Ludwig Fischer (botanist)

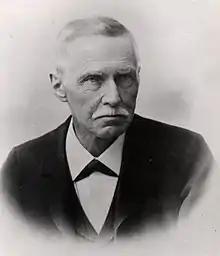
Ludwig Fischer

Emanuel Friedrich Ludwig Fischer (31 January 1828, Bern – 21 May 1907, Bern) was a Swiss botanist. He conducted research on both phanerogams and cryptogams, native to the canton of Bern. He was the father of mycologist Eduard Fischer.